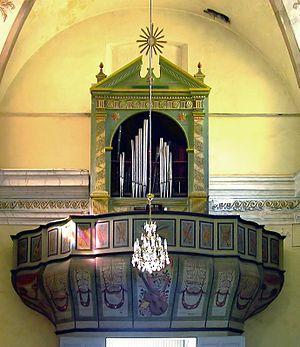
Cette liste prend en compte les orgues de Corse classés uniquement, au titre objet ou immeuble, que ce soit pour leur buffet ou leur partie instrumentale et répertoriés dans la base Palissy des Monuments historiques de France. La section Reprises recense les modifications les plus importantes. Dans certains cas le classement du buffet intègre également la tribune. À défaut de précision, le classement est réputé acquis au titre objet mais les initiales I.D. signifient au titre Immeuble par Destination et I. au titre Immeuble.